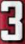
Number: 3